Zbigniew Meres

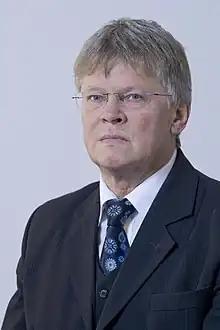
Meres in 2011

Zibigniew Henryk Meres (18 January 1952 – 14 November 2023) was a Polish firefighter and politician. A member of the Civic Platform, he served in the Senate from 2007 to 2015.